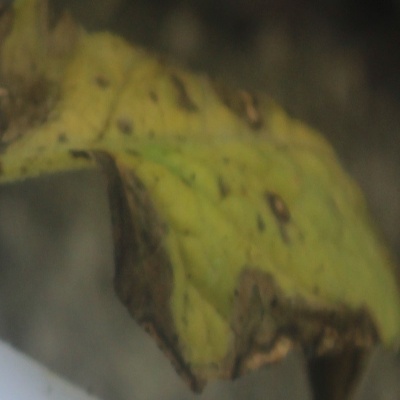
Crop: Tomato
Condition: septoria leaf spot